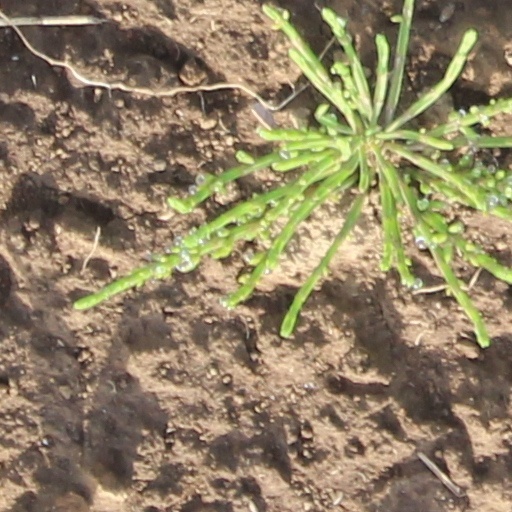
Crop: wheat